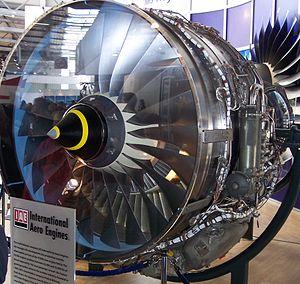
International Aero Engines est une société de construction de moteurs d'avions qui produit le V2500, un moteur à réaction à double flux à haut taux de dilution qui équipe la famille des Airbus A320 ainsi que le McDonnell Douglas MD-90.